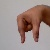
The image shows a hand gesture representing the letter 'Q' in Indian Sign Language.